South African Class 10D 4-6-2

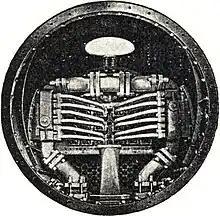
Cole type superheater header

The locomotive was superheated, using the Cole double-header superheater system. The Cole superheater was somewhat similar to the Schmidt superheater system, except that the Cole type had two headers arranged at either side of the smokebox instead of one at the top.